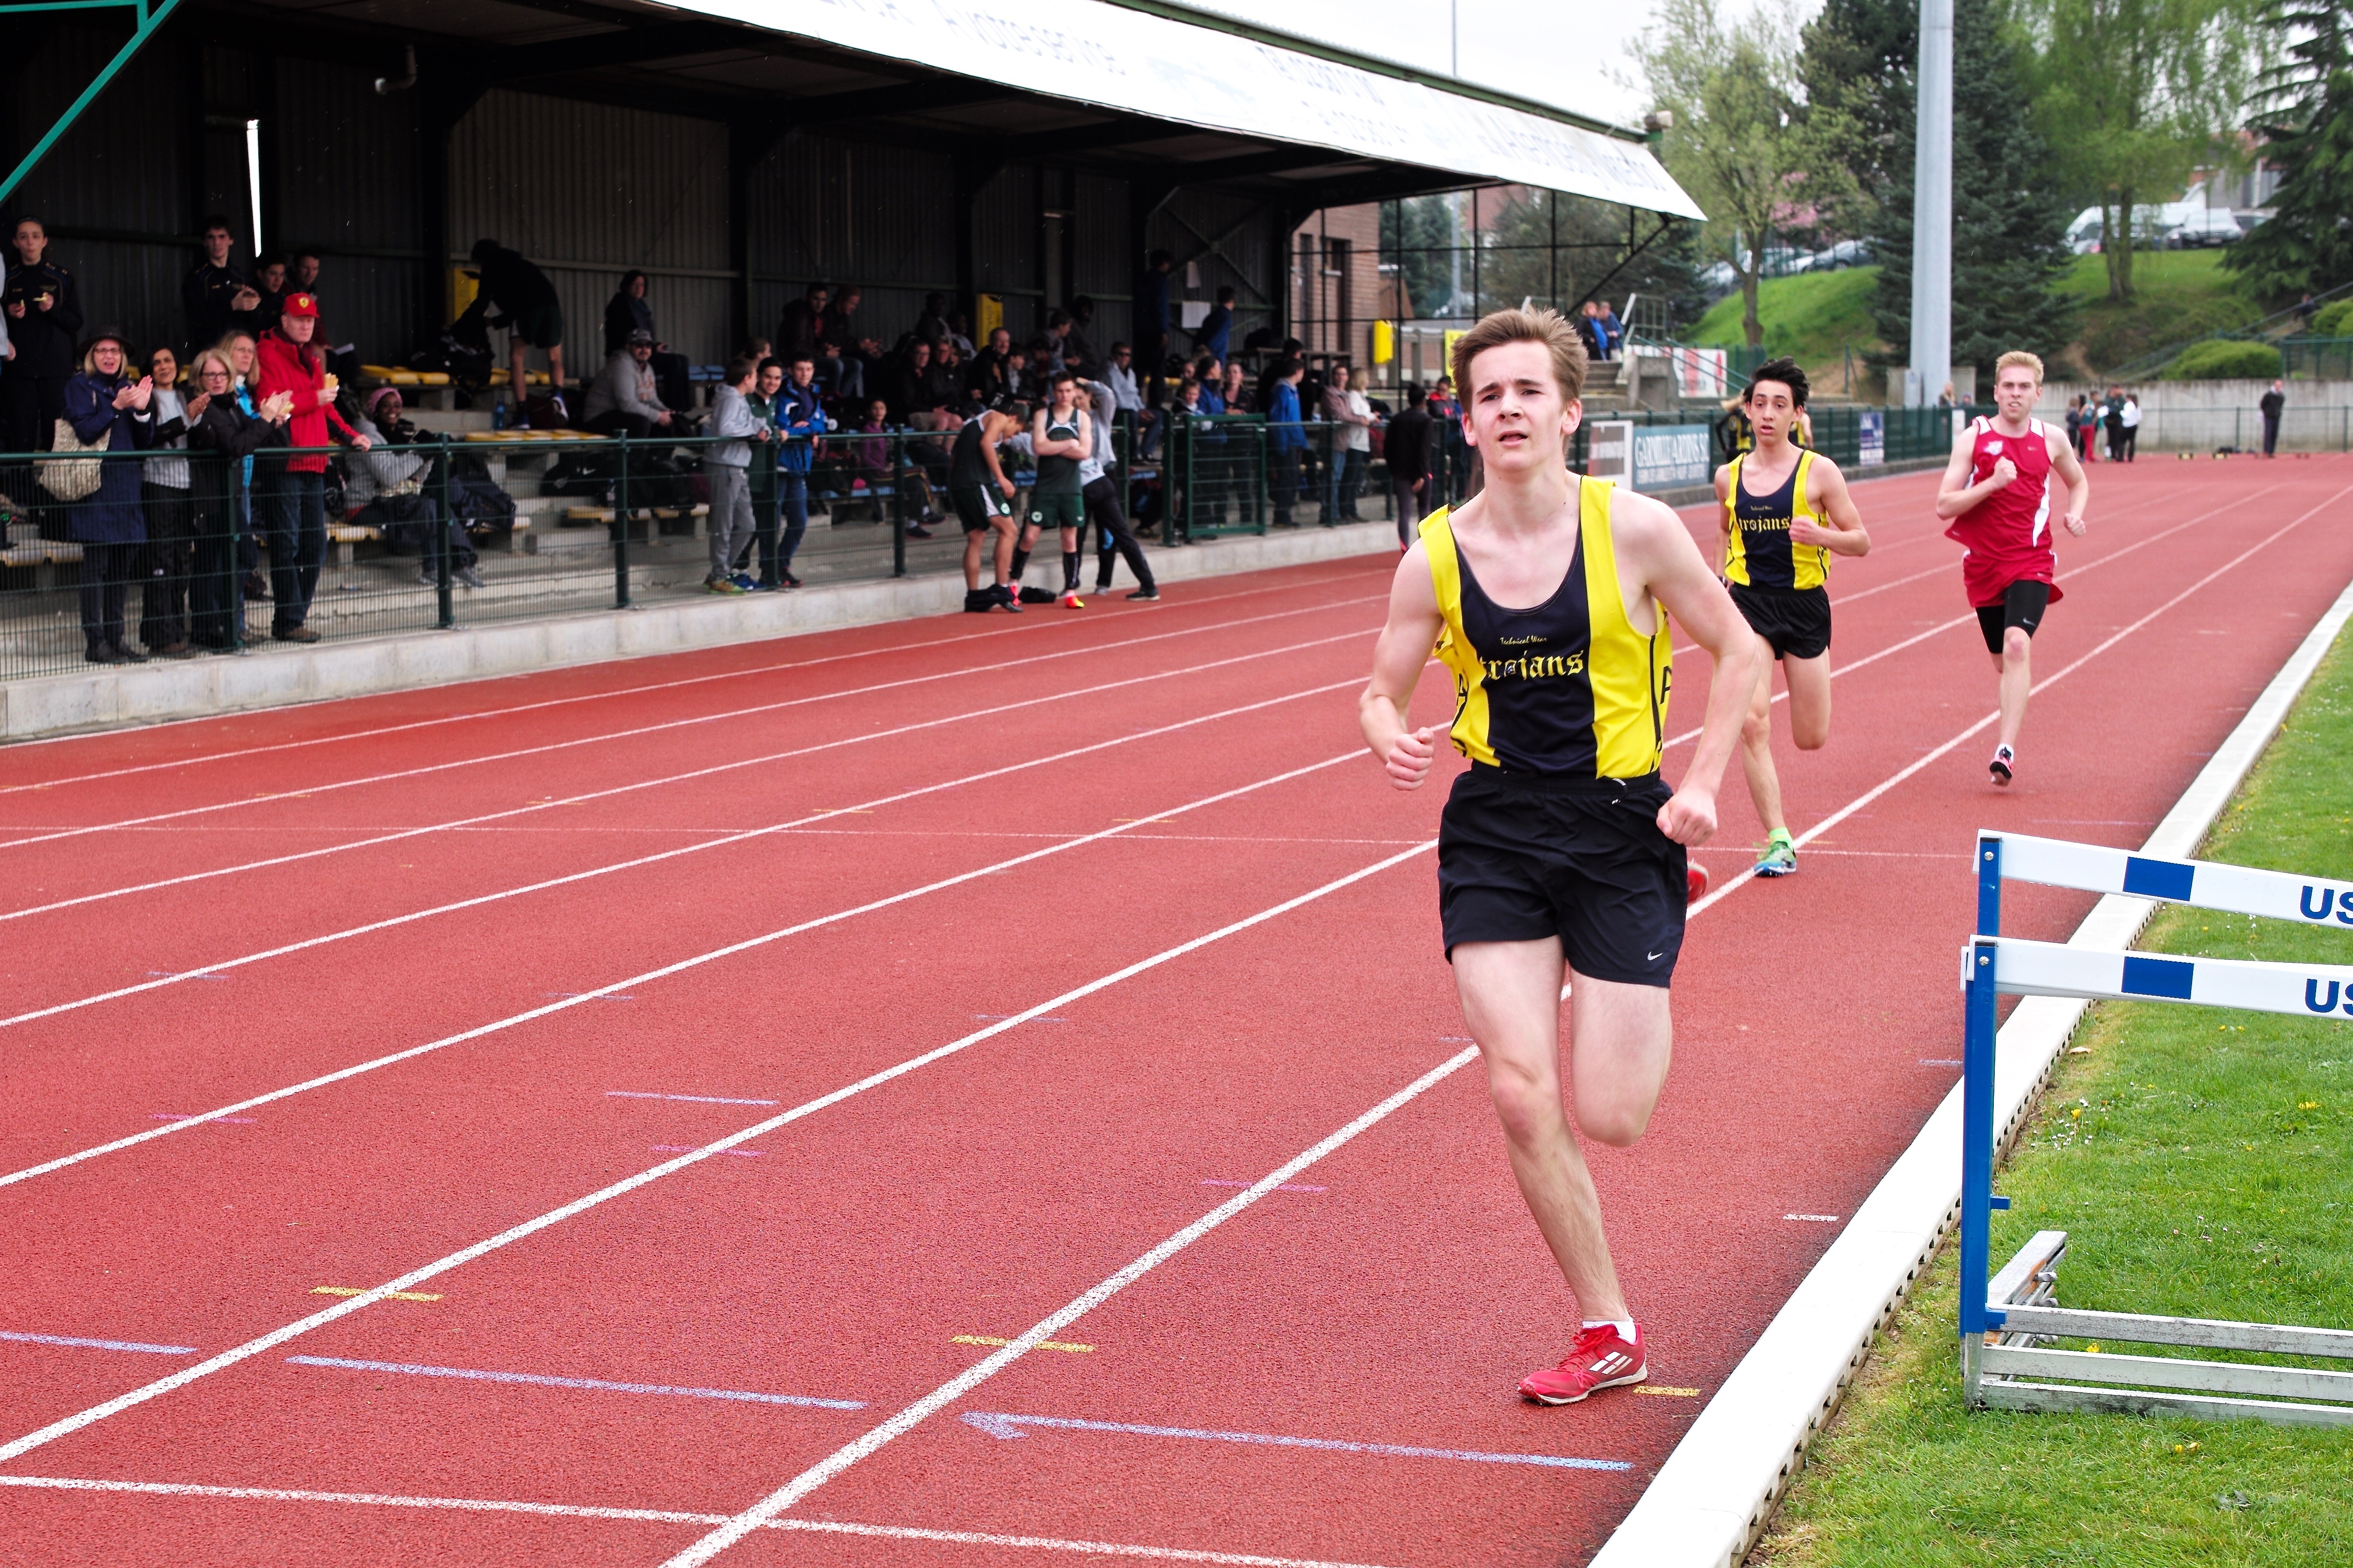
track, running, run, jumping, runner, ash, belgium, race, competition, holland, hague, netherlands, international, girls, m, american, sports, boys, 50, school, runners, junior, leica, 240, summilux, varsity, athletics, meet, waterloo, sprint, stjohns, physical exercise, human action, track and field athletics, heptathlon, middle distance running, 800 metres, 4 100 metres relay